Ali Niakani

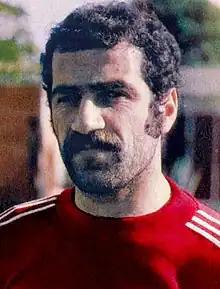
Niakani in the 1970s

Ali Niakani (8 January 1951 – 9 November 2023) was an Iranian footballer who played as a forward.